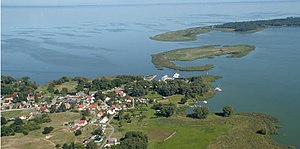
Altwarp
Luftfoto set mod øst med den polske ø Łysa Wyspa
Altwarp er en by og kommune i det nordøstlige Tyskland, beliggende i Amt Am Stettiner Haff under Landkreis Vorpommern-Greifswald. Landkreis Vorpommern-Greifswald ligger i delstaten Mecklenburg-Vorpommern.